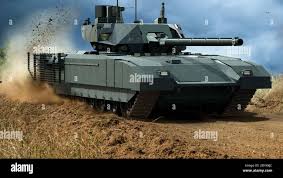
Label: Tank